Alibi (play)

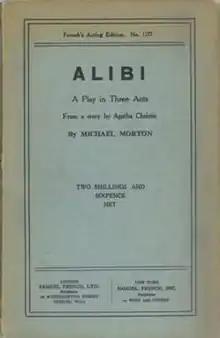
Front cover of the 1929 Samuel French Ltd. Acting Edition

Alibi is a 1928 play by Michael Morton based on "The Murder of Roger Ackroyd", a 1926 novel by British crime writer Agatha Christie.